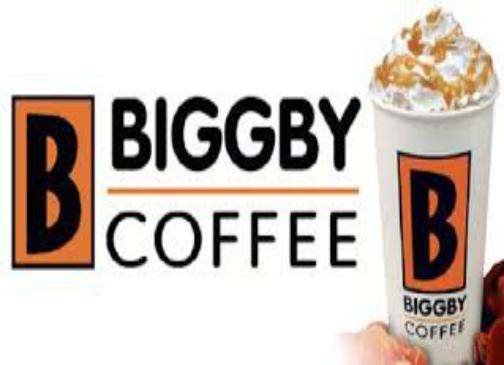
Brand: Biggby Coffee
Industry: Food